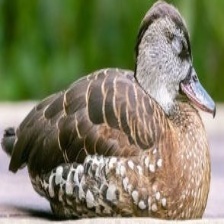
Species: SPOTTED WHISTLING DUCK
Scientific name: DENDROCYGNA GUTTATA
ImageNet parent category: drake